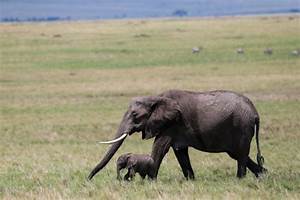
Label: elefante